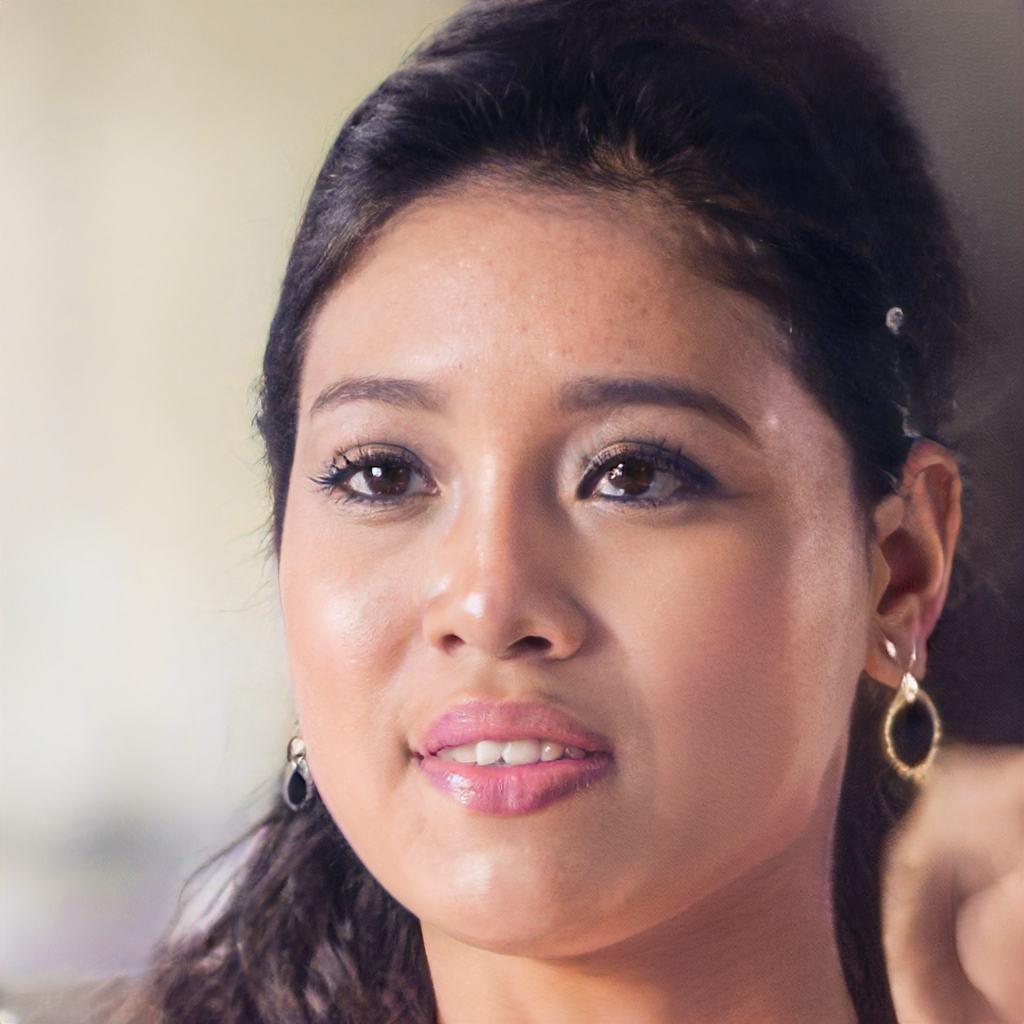
Portrait style: Real Portrait